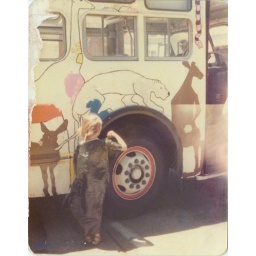
Me painting a blue leopard on a bus at Beattie Is Festival in Rockford, Illinois. Taken mid-1970's.